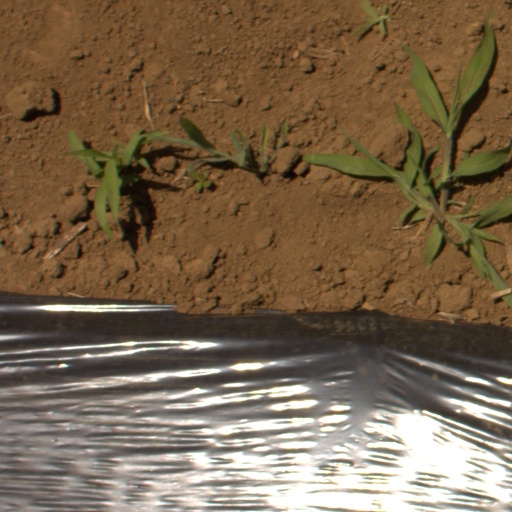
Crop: Jerusalem artichoke